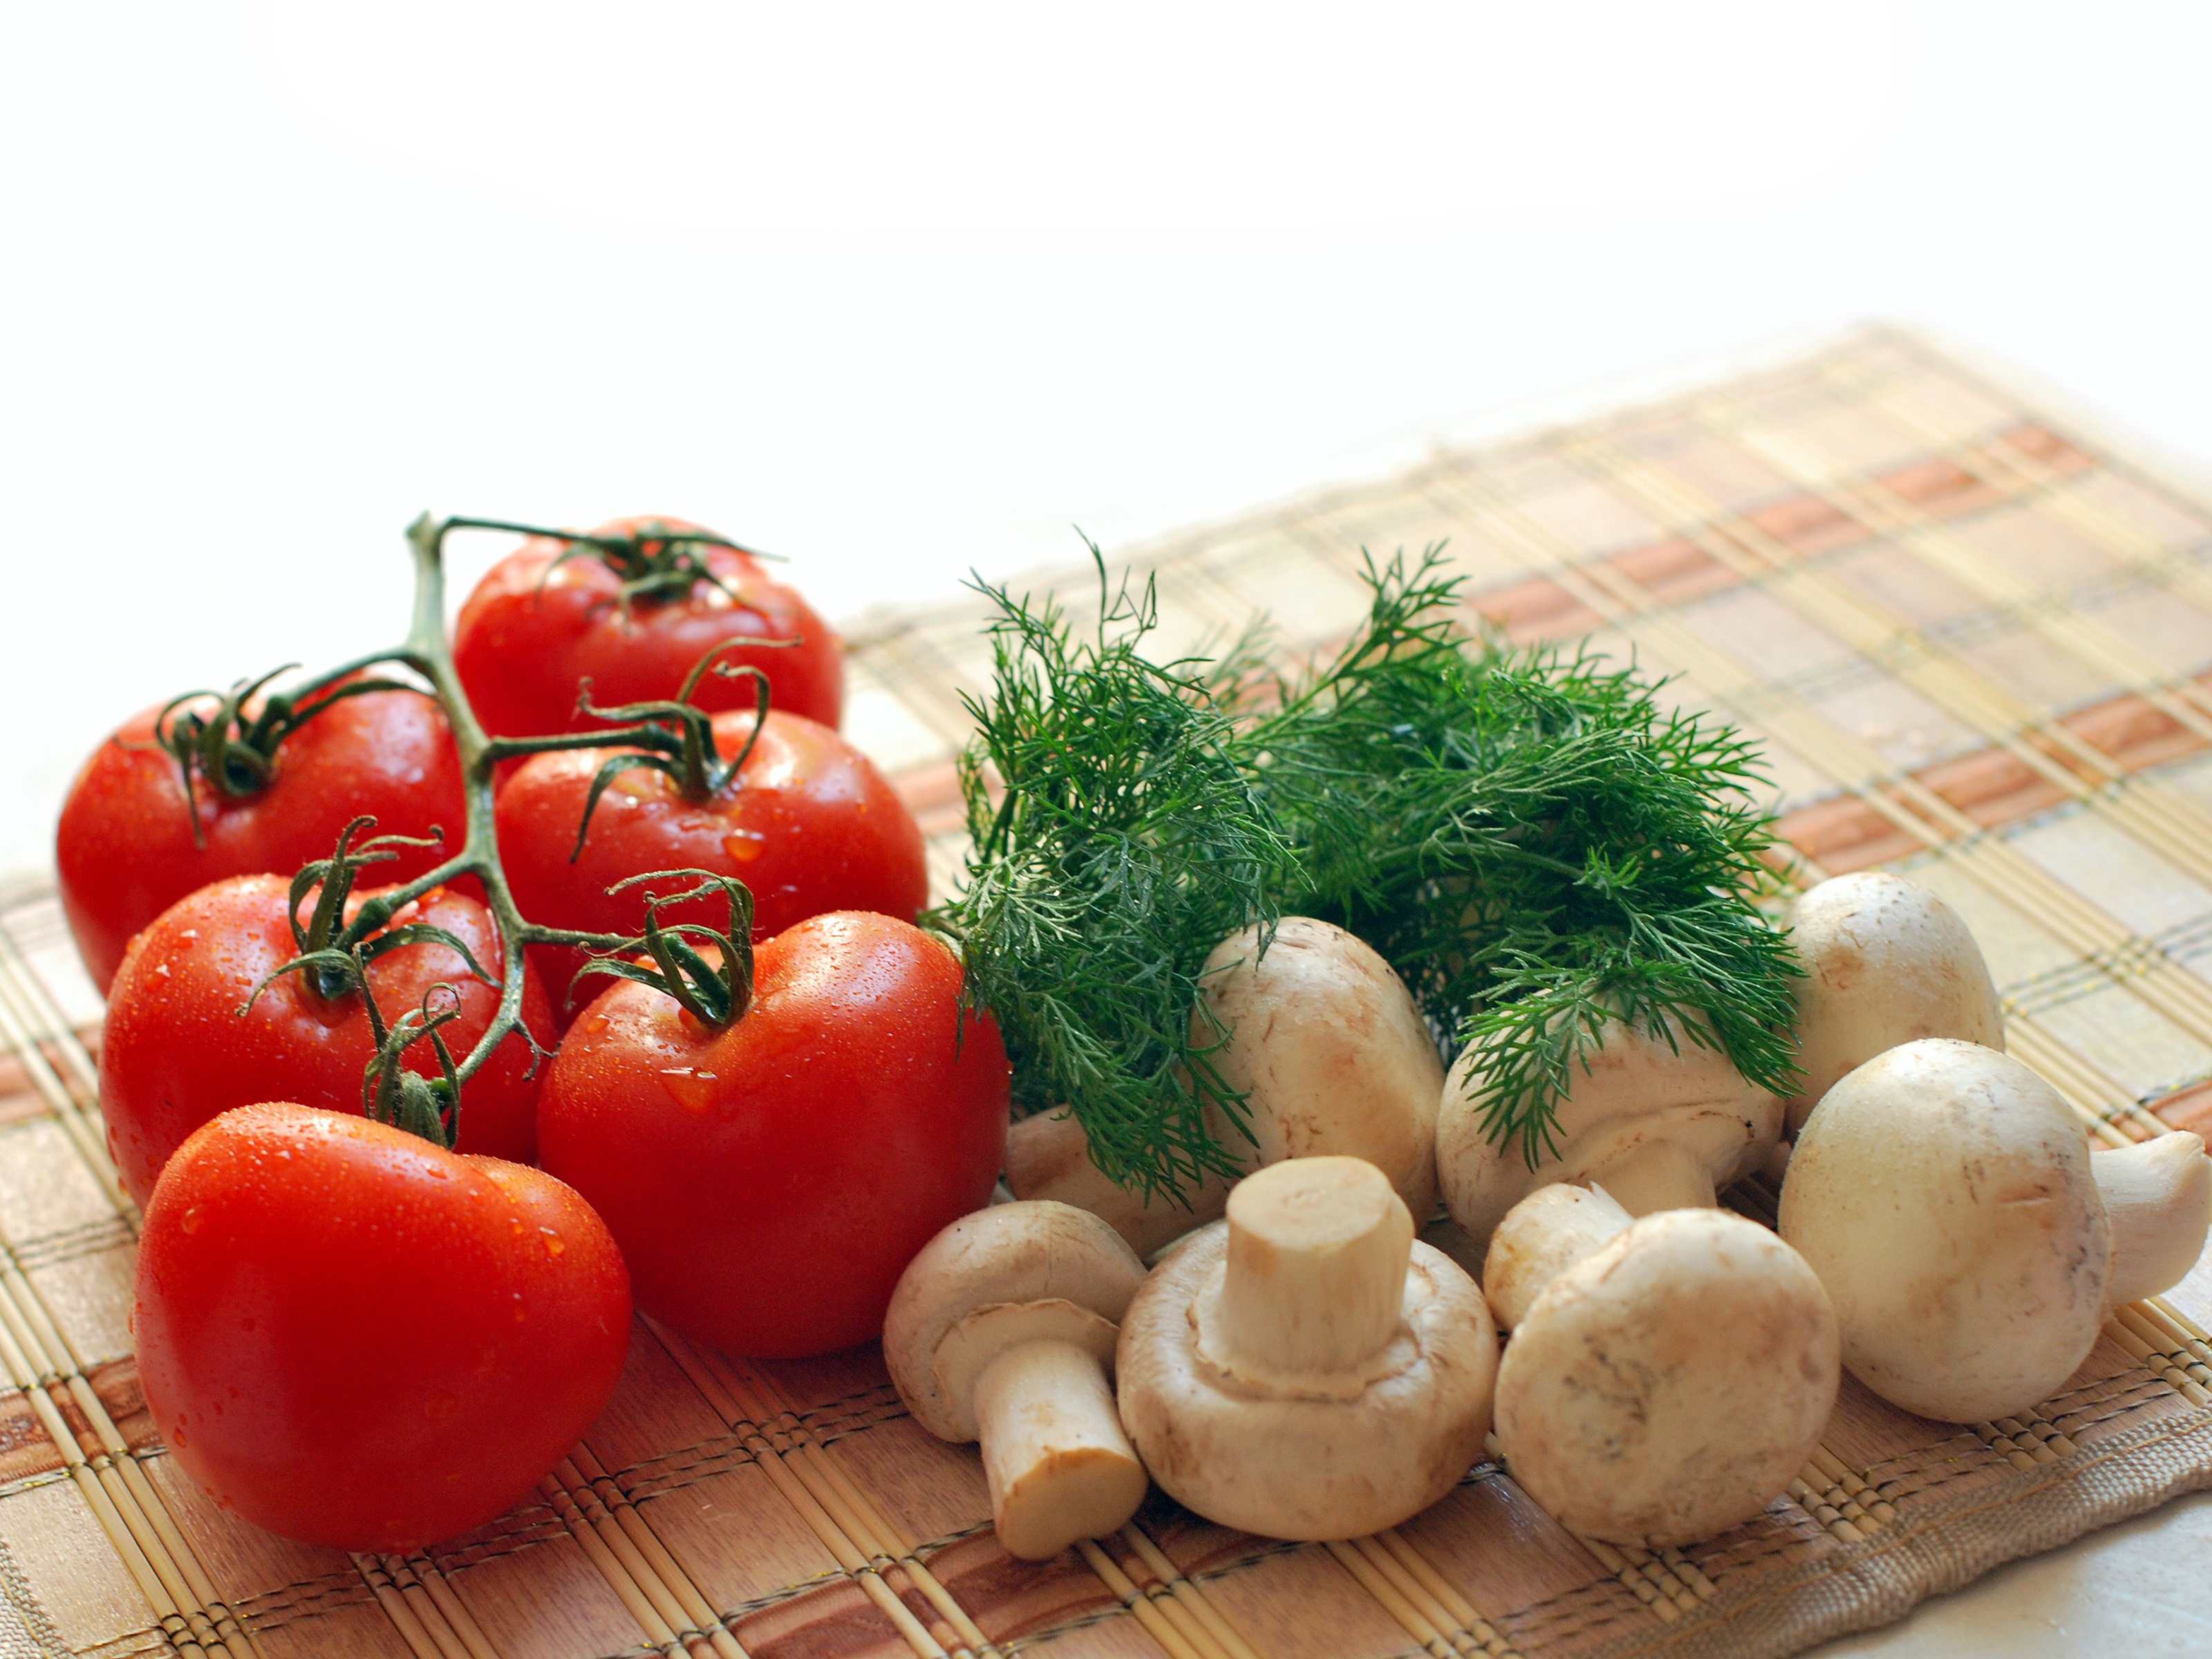
plant, rustic, summer, ripe, dish, food, salad, green, red, produce, vegetable, fresh, kitchen, breakfast, healthy, eat, lunch, cuisine, delicious, pizza, process, tomato, nutrition, vegetables, mushrooms, dinner, tasty, tomatoes, vegan, vegetarian, cherry, ingredients, parsley, taste, greens, flowering plant, for gourmets, a bunch of, cooking food, land plant